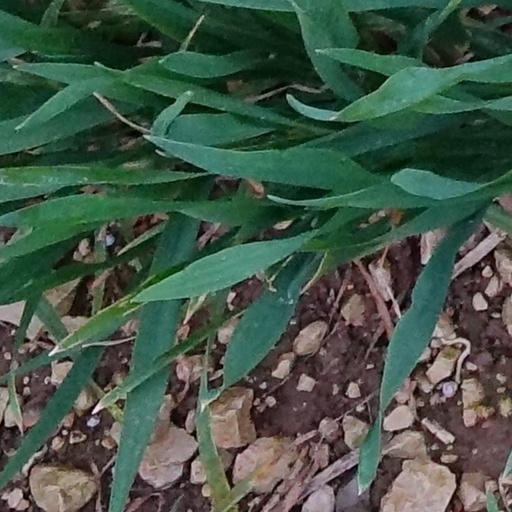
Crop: wheat